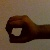
The image shows a hand gesture representing the number 0 in Indian Sign Language.